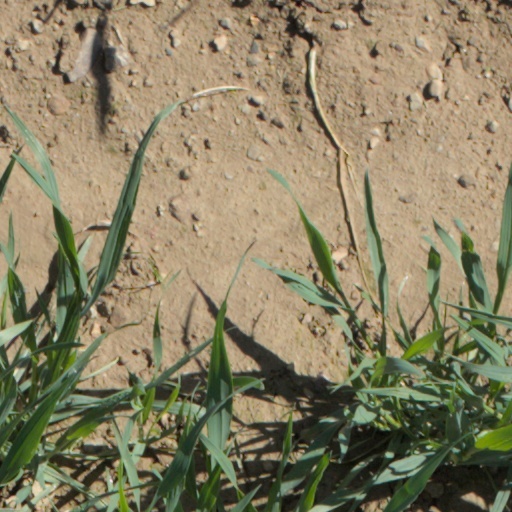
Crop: wheat